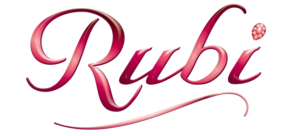
logo de la série
Rubí est une telenovela mexicaine en 115 épisodes de 45 minutes, créée par Yolanda Vargas Dulche et diffusée à partir du 17 mai 2004 au 22 octobre 2004 sur Canal de las Estrellas.